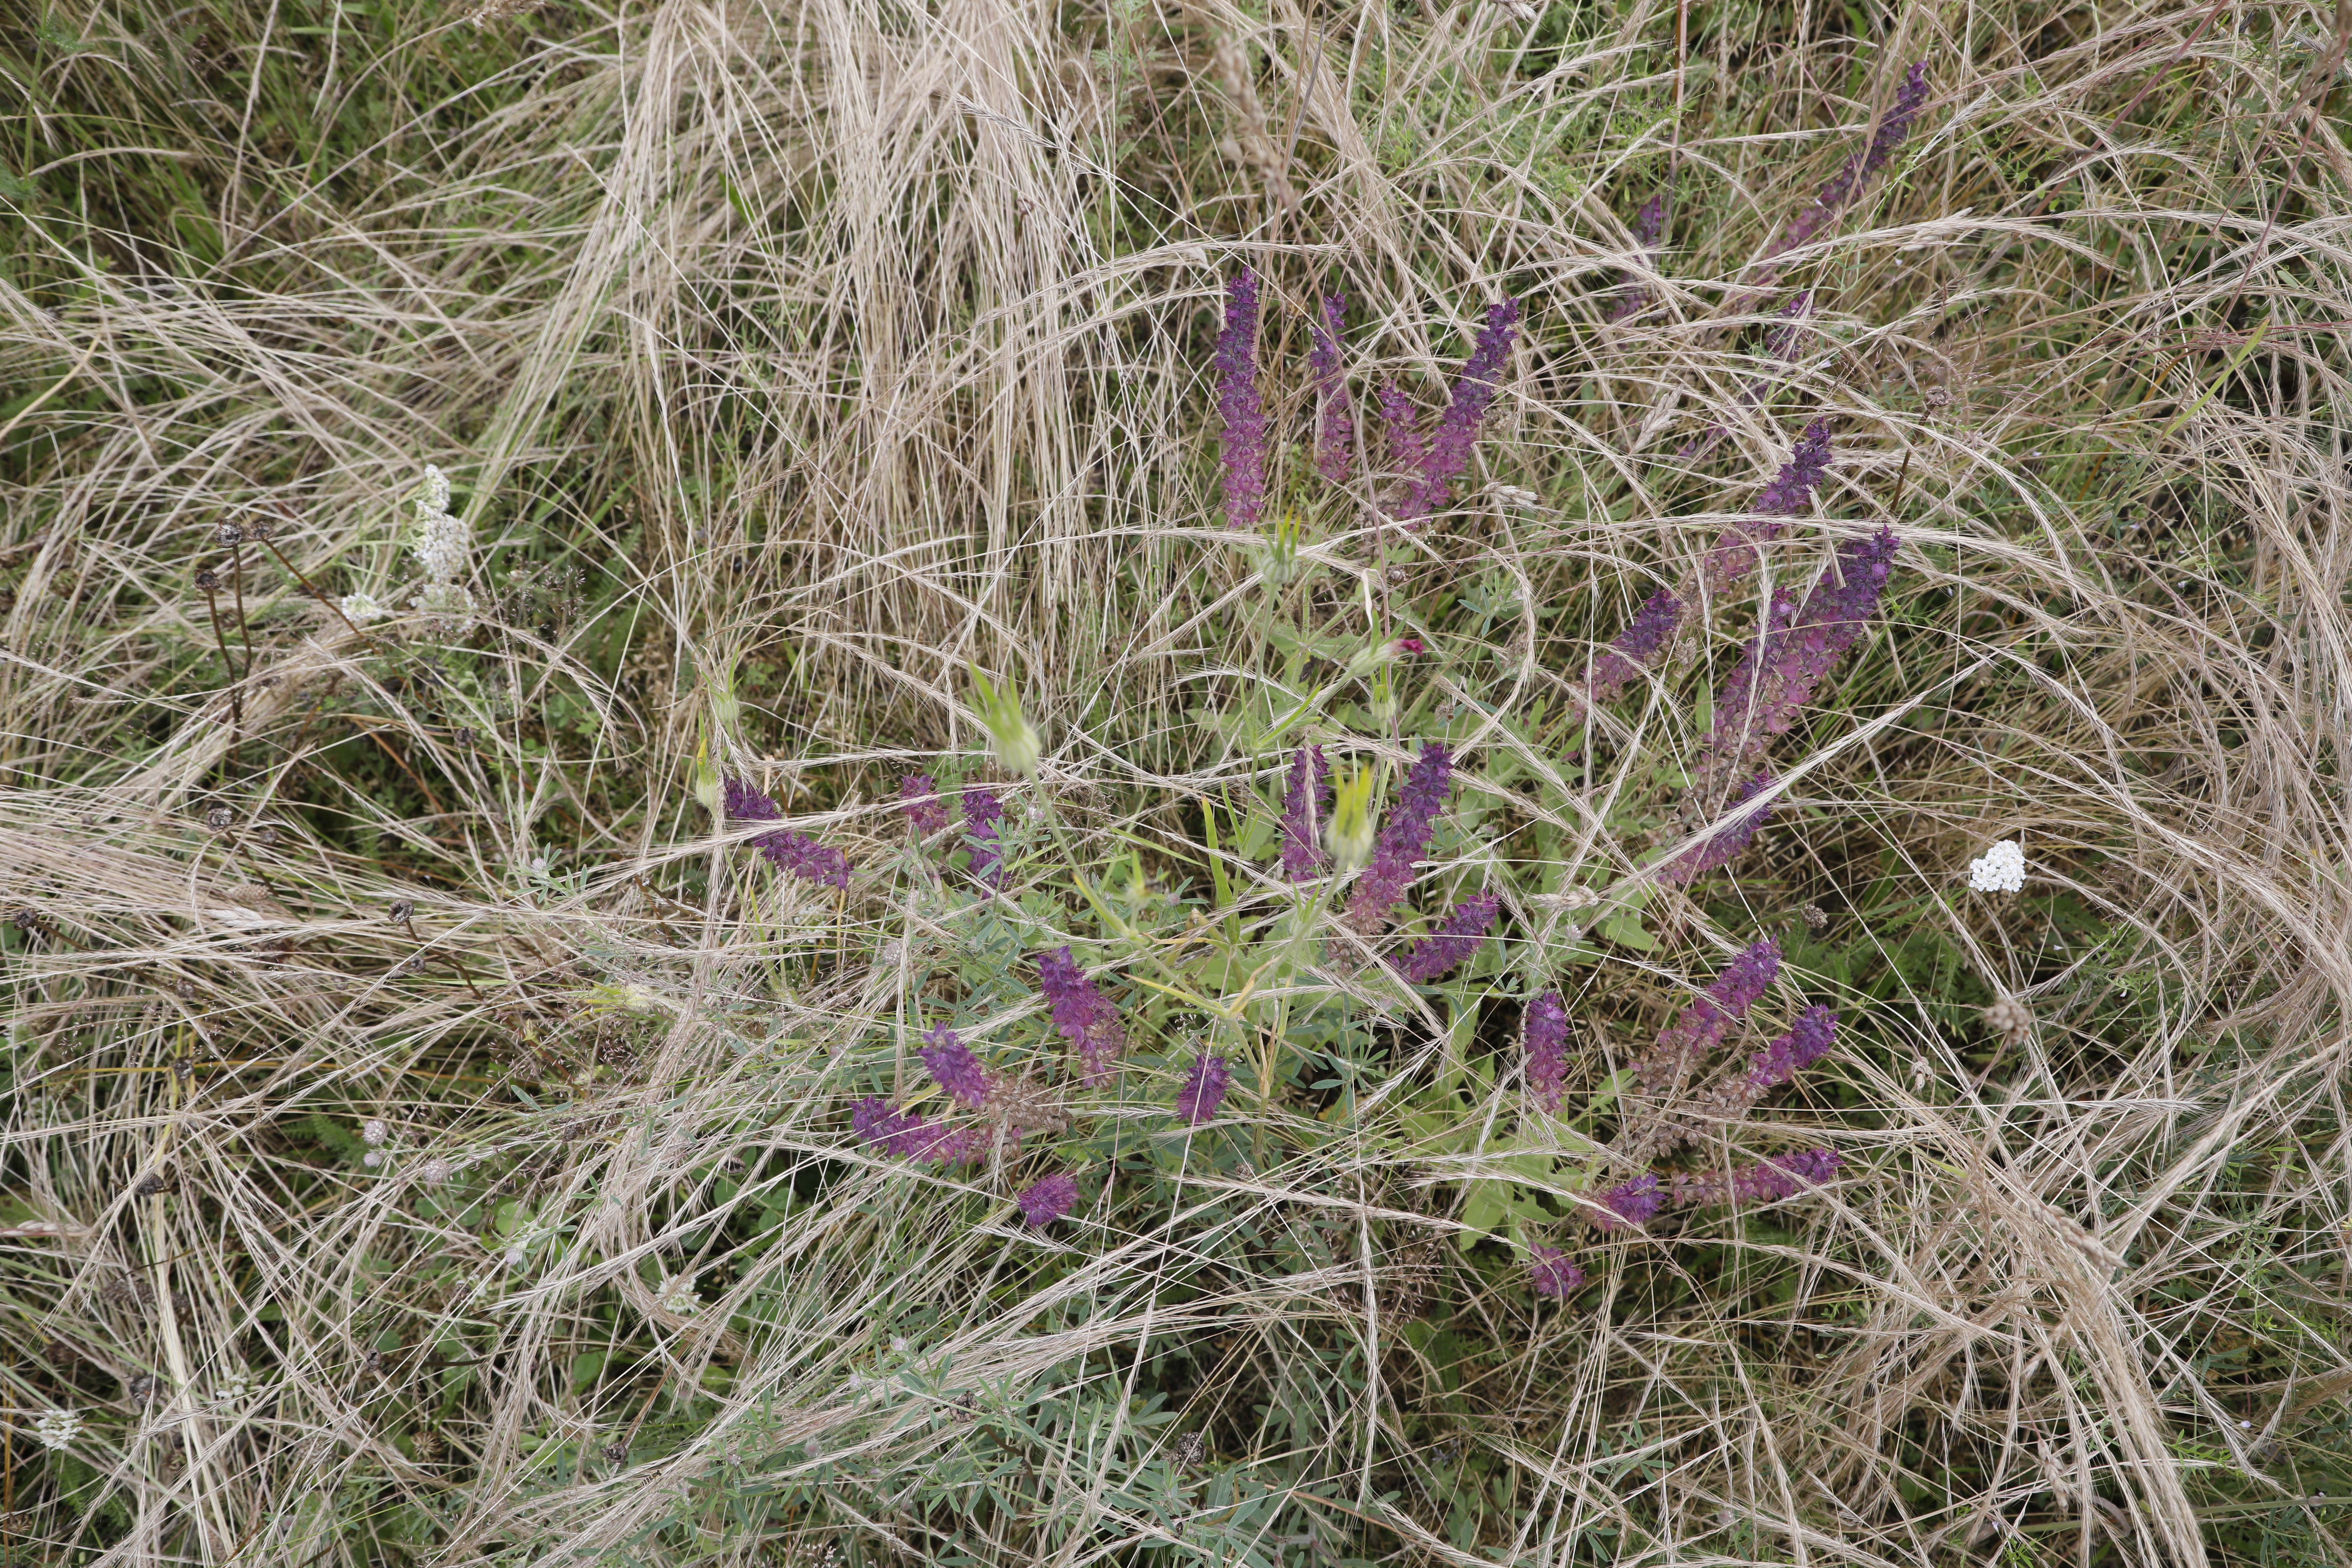
Plant species: Salvia nemorosa, Trifolium repens, Achillea millefolium